Palace of the Marqués de Dos Aguas

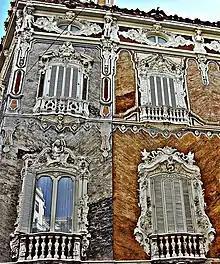
Detail of Rococo windows

In the upper body of the entrance, in a niche artistic, the image to natural size of the Virgin of the Rosary, chosen as special patron saint by the House of Dos Aguas. At the foot of the Virgin two matrons kneeling, one with a cornucopia (the horn of Almatea) from which it spilling fruits (allegory of Agriculture and Prosperity) and the other with a vessel at its feet from out coins (allegory of Justice and Magnanimity). Flank the Virgin of the Rosary two pairs of small winged sirens. Throughout the entrance the overflowing voluptuousness of the Rococo style. Above the niche where the Virgin, it see represented the image of an angel with a trumpet, is "la Fama" trumpeter that proclaims the greatness of the Marquisate of Dos Aguas also wears a laurel wreath. The Virgin of the Rosary is work in polychrome wood by Ignacio Vergara in 1740 but it disappeared, it now see is a plaster copy made in 1866 by Francisco Cano Molineli. The niche has a lid that allows the concealment of the image; when the Marquises were outside the palace the image of the Virgin was hidden, and if they were inside the palace the image appeared in full view to the people.